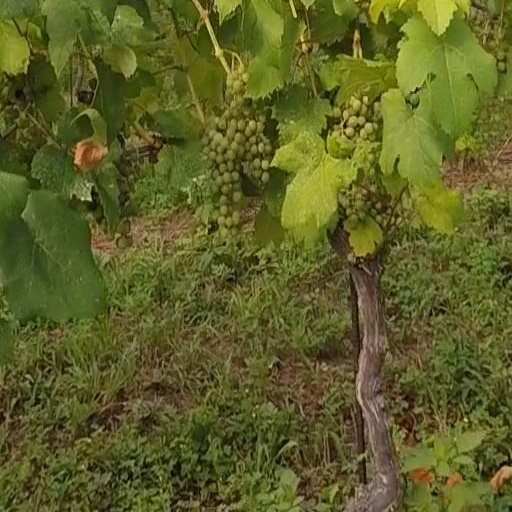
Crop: grape